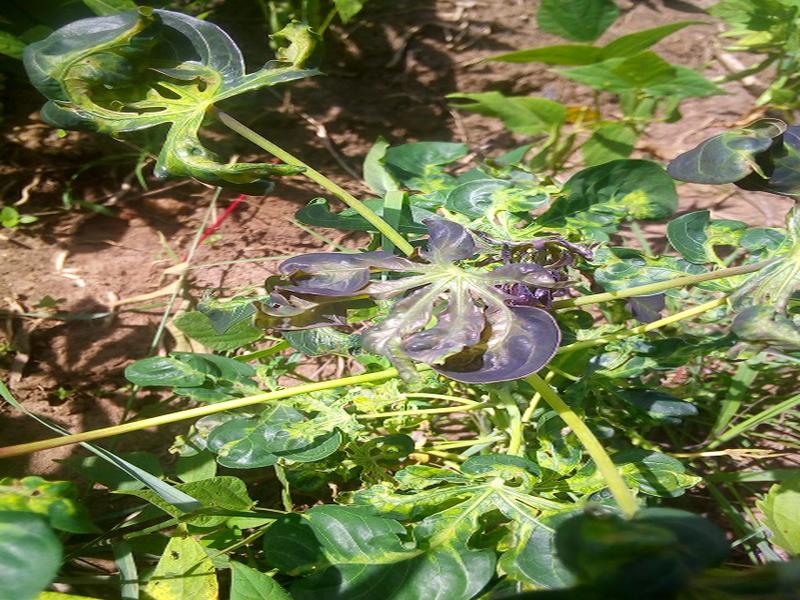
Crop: cassava
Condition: mosaic_disease